Macedonian Australians

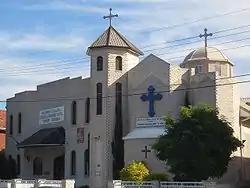
St Petka Macedonian Orthodox Church in Rockdale

Sydney is home to one of the largest concentrations of Macedonians in Australia and in the diaspora. The first Macedonians came to Sydney in the early 1920s before making their way to the coal fields of the Illawarra or Hunter Valley, the heavy industrial centres of Port Kembla and Newcastle, or heading inland to places like Broken Hill and Richmond. The first Macedonian to settle in Rockdale was Risto Belcheff from the village Capari in 1945. By 1946 a branch of the Macedonian-Australian People's League was opened in Sydney, it was known as "Vesela Makedonija". The "Vesela Makedonija" branch founded the Ilinden Soccer Club in the same year. In 1948 the group established a KUD also known as "Vesela Makedonija". From 1948 - 1953 the Macedonian Newspaper "Makedonska Iskra" was published in Sydney. From 1946 to 1960 Macedonian dances were often held in the Zora Hall. In 1957 the first Easter dance took place in the Trades Hall, the Russian Club was also a common hall for dances and celebrations. From 1960 onwards thousands of Macedonians from the Bitola and Prespa regions of Macedonia settled in Sydney, most notably: Rockdale, Arncliffe, Bexley, Bankstown, Yagoona and Banksia. The Macedonians started to meet every Christmas Day in the Royal National Park, this tradition continues today. A second, KUD Ilinden was set up. In 1969 and the only Macedonian Orthodox Cathedral in NSW and the first Macedonian Church in Sydney, Свети Кирил и Методиј/"Saints Cyril and Methodius" of Rosebery was built.